Westervelt–Ackerson House

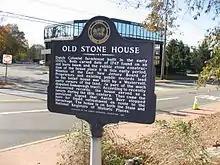
The Old Stone House historical marker

The Old Stone House's uses have been varied throughout the years. Originally it was built as a residence, but after its inhabitants departed it went through several transformations. It served some time as a stagecoach stop, where teams of horses were changed. Later in its life it was believed to have been a tavern. One undocumented but frequently told tale is that Aaron Burr stopped for the night for drink and sleep before he continued on to the Hermitage. In the Early 1950s the house and property were bought by the New Jersey Department of Transportation, with the intent to demolish the house in order to facilitate the construction of an overpass over Route 17. The State was convinced to spare the house by numerous petitions from groups including the Ramsey Women's Club.